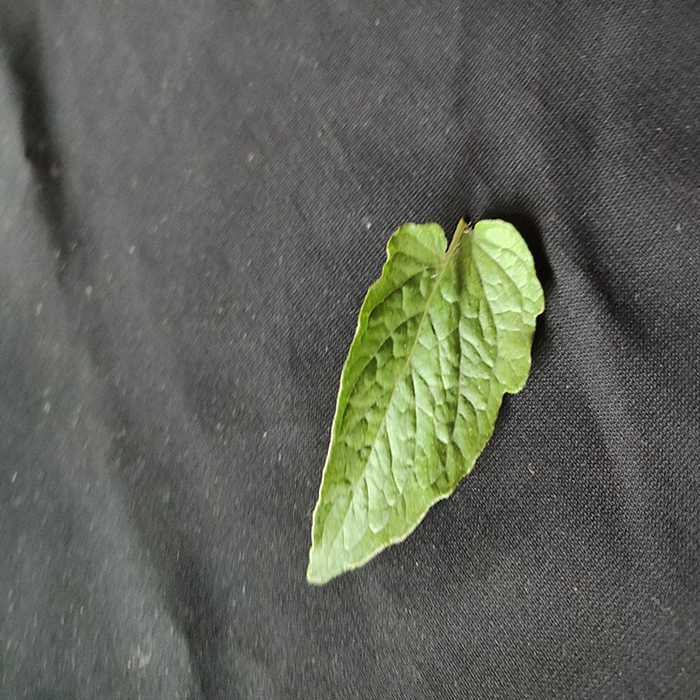
Plant: Tomato
Label: Tomato Fresh leaf